Don Rosa

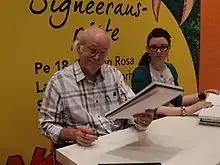
Don Rosa (left) at the Helsinki Book Fair 2014.

In Europe, Rosa is recognized as one of the best Disney comics creators. Carl Barks and Rosa are among the few artists who have their name written on the covers of Disney magazines when their stories are published. Rosa enjoys including subtle references to his favourite movies and comics as well as his own previous work. He normally uses about twelve panels per page, instead of the more common eight.